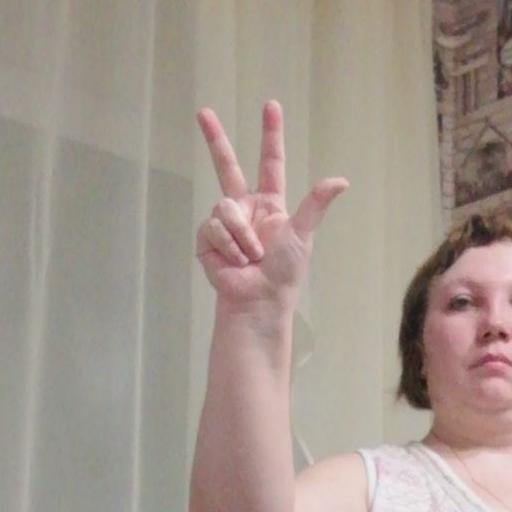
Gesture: three2